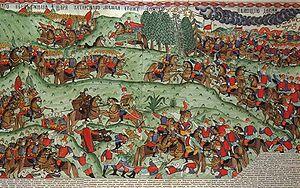
Cette page concerne l'année 1380 du calendrier julien.
Mamaï est un émir de la Horde bleue, qui détient le pouvoir effectif sur la Horde d'or entre 1361 et 1380.